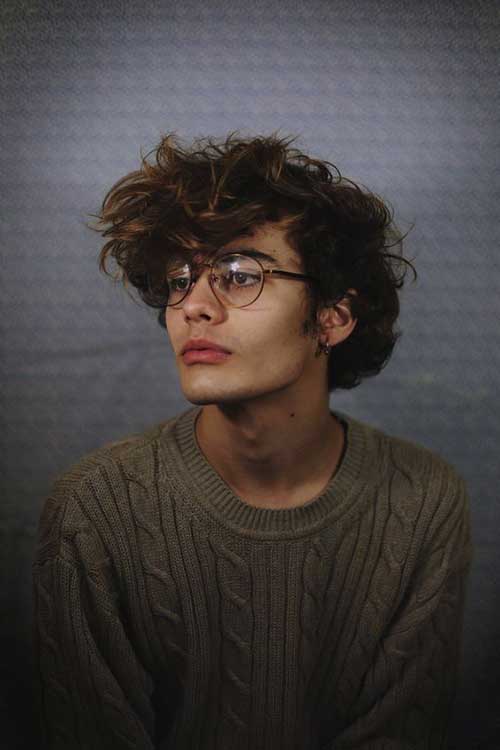
Label: Colored